Disraeli (horse)

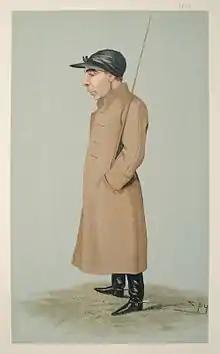
Sam Loates, who rode Disraeli in 1898

The 90th edition of the 2000 Guineas was run over the Rowley Mile on 27 April and saw Disraeli, ridden by Sam Loates start at odds of 100/8. Ninus went off the 100/30 favourite while the other twelve runners included Batt, Jeddah, Hawfinch (Dewhurst Plate) and Wildfowler. Disraeli settled behind the leaders before moving into third behind the 40/1 outsider Wantage and Ninus a furlong from the finish. He "put in some very strong work" to take the lead in the closing stages and won by lengths from Wantage, with Ninus a neck away in third place.